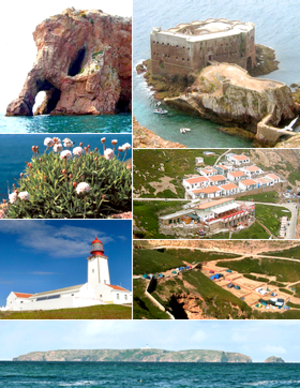
Montage sur les Berlengas Português: Montagem sobre as Berlengas Armeria berlengensis Ilha de Berlenga Grande, Bairro dos pescadores Campismo em Berlengas Elefante de Berlengas
L'archipel des Berlengas est un groupe d'îles granitiques au large des côtes du Portugal, dans l'océan Atlantique. Situées à une dizaine de kilomètres du cap Carvoeiro, elles sont visibles depuis la ville de Peniche.